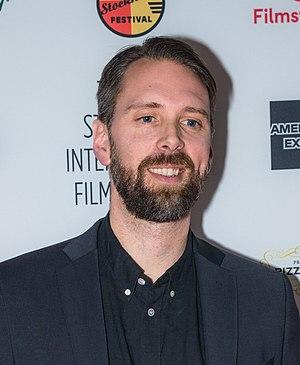
Jesper Ganslandt, né le 31 octobre 1978 à Falkenberg, est un réalisateur de cinéma suédois.